Hortensia Fussy

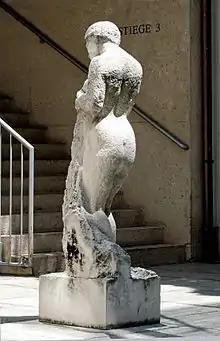
Hortensia: "Hommage à Courbet", 1988–95. Palais Harrach, Vienna

The work of the Austrian sculptor, draftswoman and painter focuses on the human figure. "Her sculptural work is in the tradition of classical modernism. She creates modern classical-figurative works, which are characterized by reduction of shape and rigor, occasional archaism, absolute technical certainty and full mastery of artistic means. Her oeuvre is an important position of Austrian figurative sculpture."